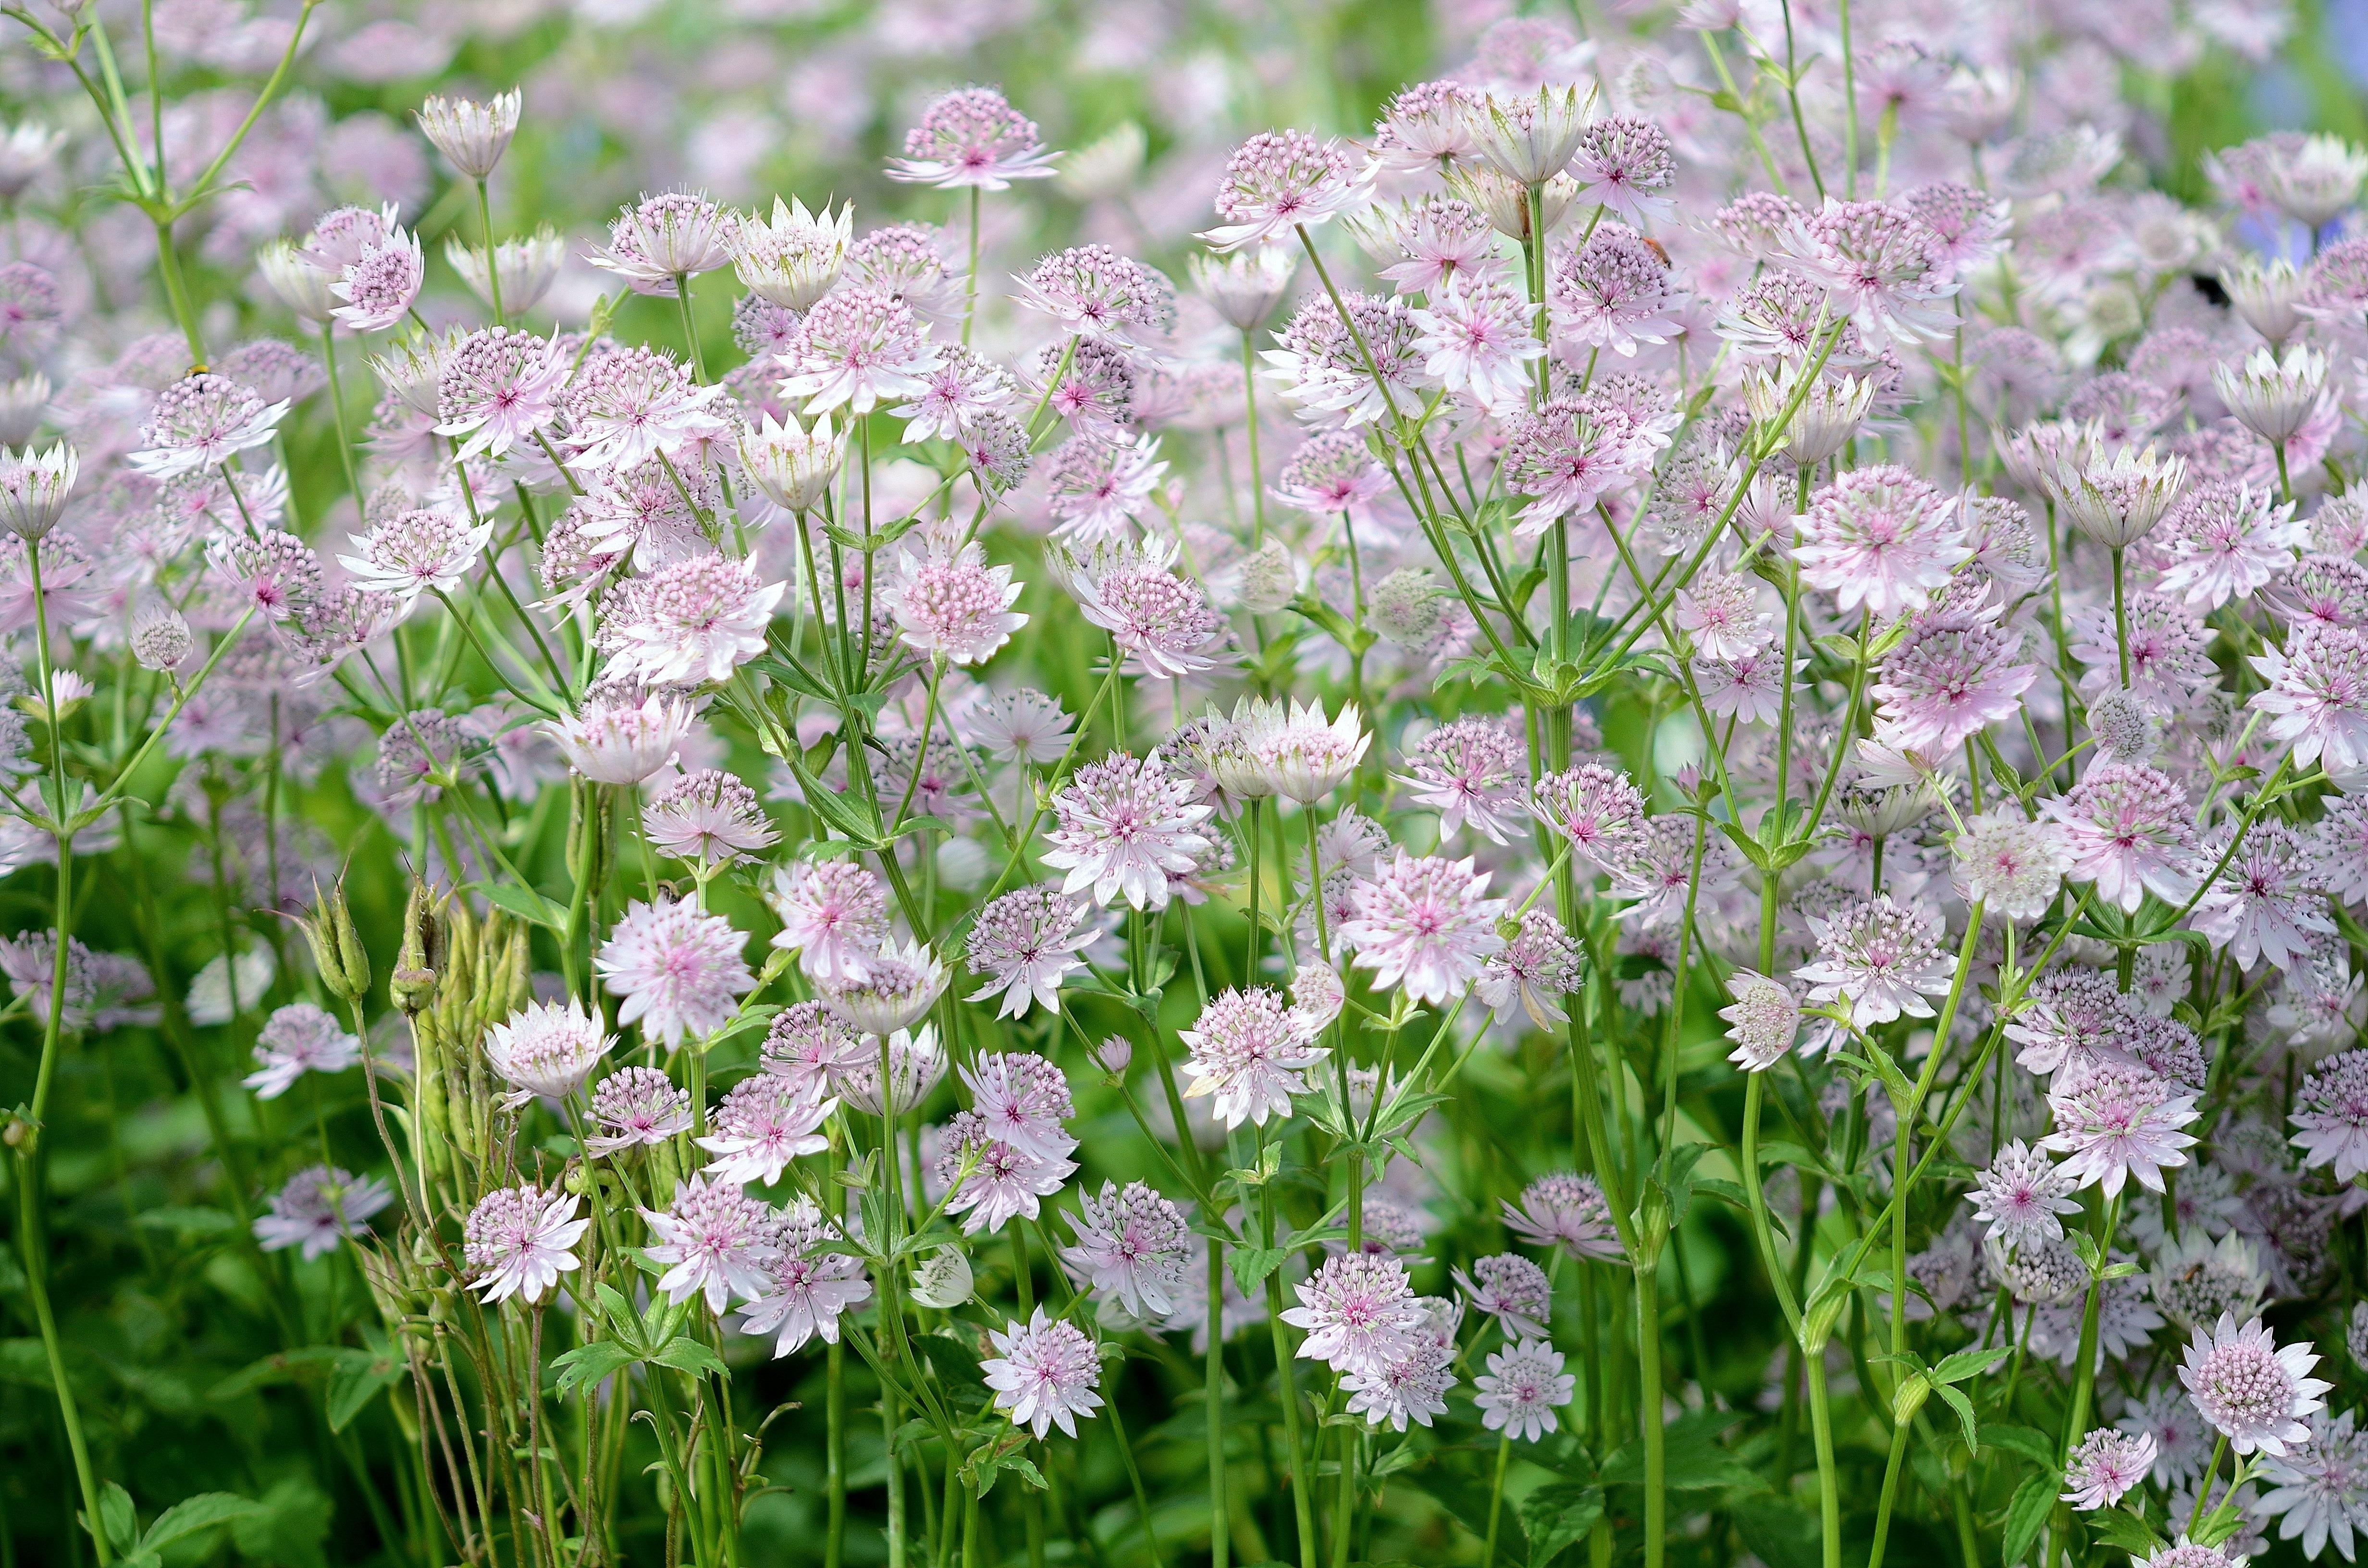
nature, blossom, plant, meadow, flower, spring, green, herb, produce, vegetable, pink, flora, wildflower, flowers, background, yarrow, anthriscus, flowering plant, cow parsley, annual plant, land plant, english lavender, breckland thyme, dame's rocket